The Drowning (film)

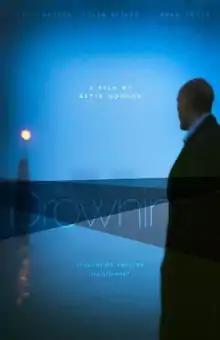

The Drowning is a 2016 thriller drama film directed by Bette Gordon and starring Josh Charles, Julia Stiles and Avan Jogia. An American-Hong Kong co-production, the film is based on Pat Barker's 2001 novel "Border Crossing".